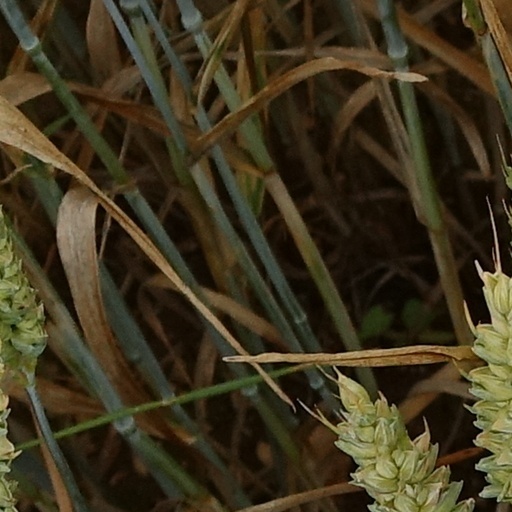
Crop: wheat